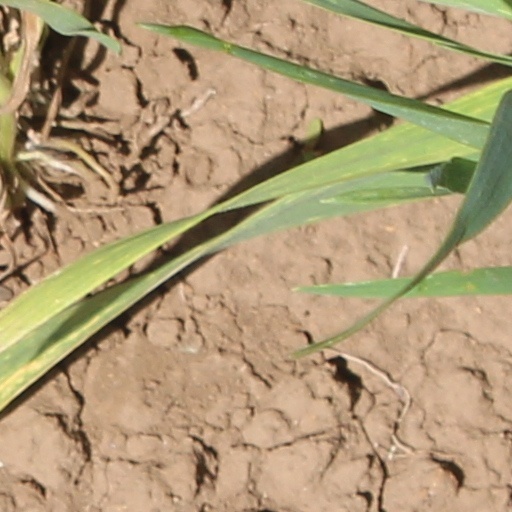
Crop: wheat